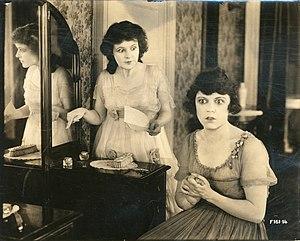
Bab's Diary est un film muet américain réalisé par J. Searle Dawley et sorti en 1917.